Beyond Mombasa

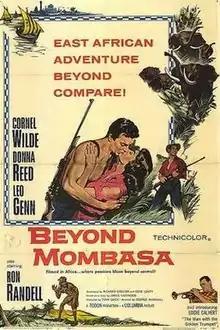

Beyond Mombasa is a 1956 Technicolor adventure film directed by George Marshall and starring Cornel Wilde, Donna Reed and Leo Genn. It was set in Kenya and shot on location there and at the Elstree Studios near London. The film's sets were designed by the art director Elliot Scott.